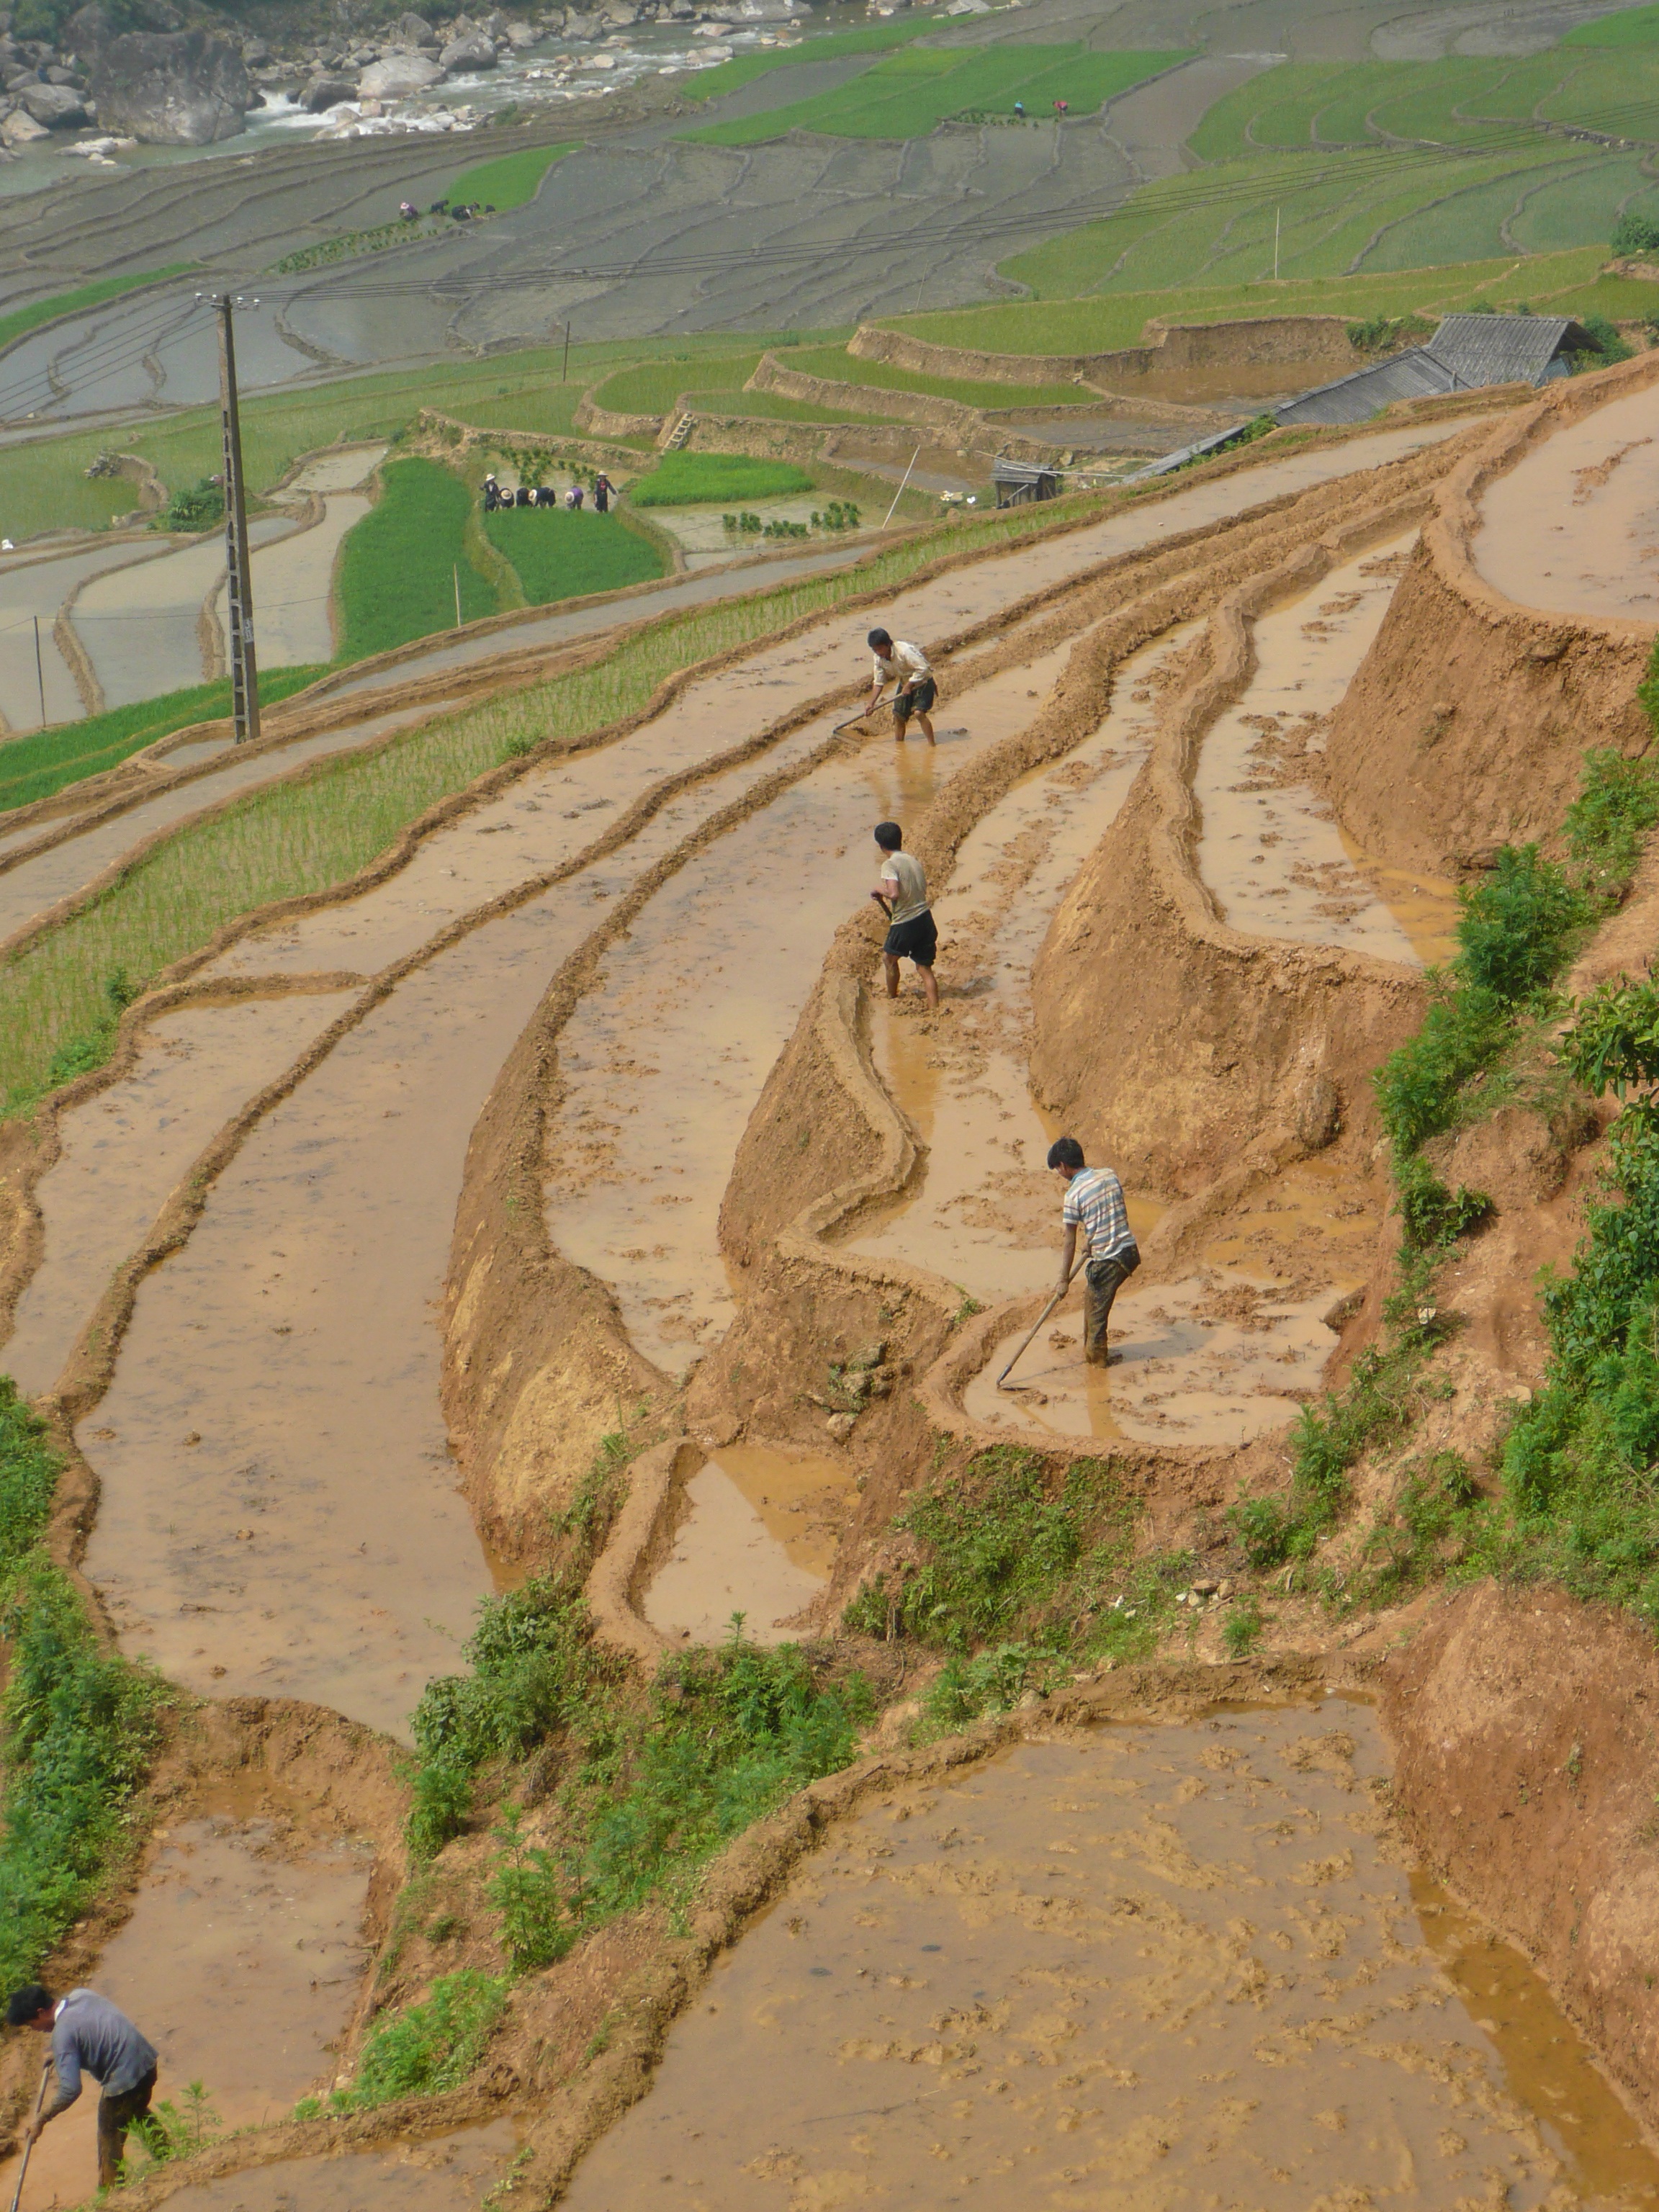
landscape, field, asian, soil, agriculture, extreme sport, terrain, rice, terrace, geology, vietnam, wadi, geological phenomenon